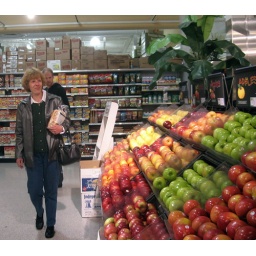
spotted in the apple aisle